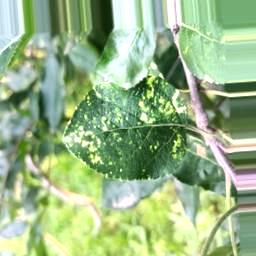
Label: Apple_Mosaic